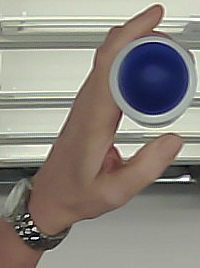
Product: dove_spray